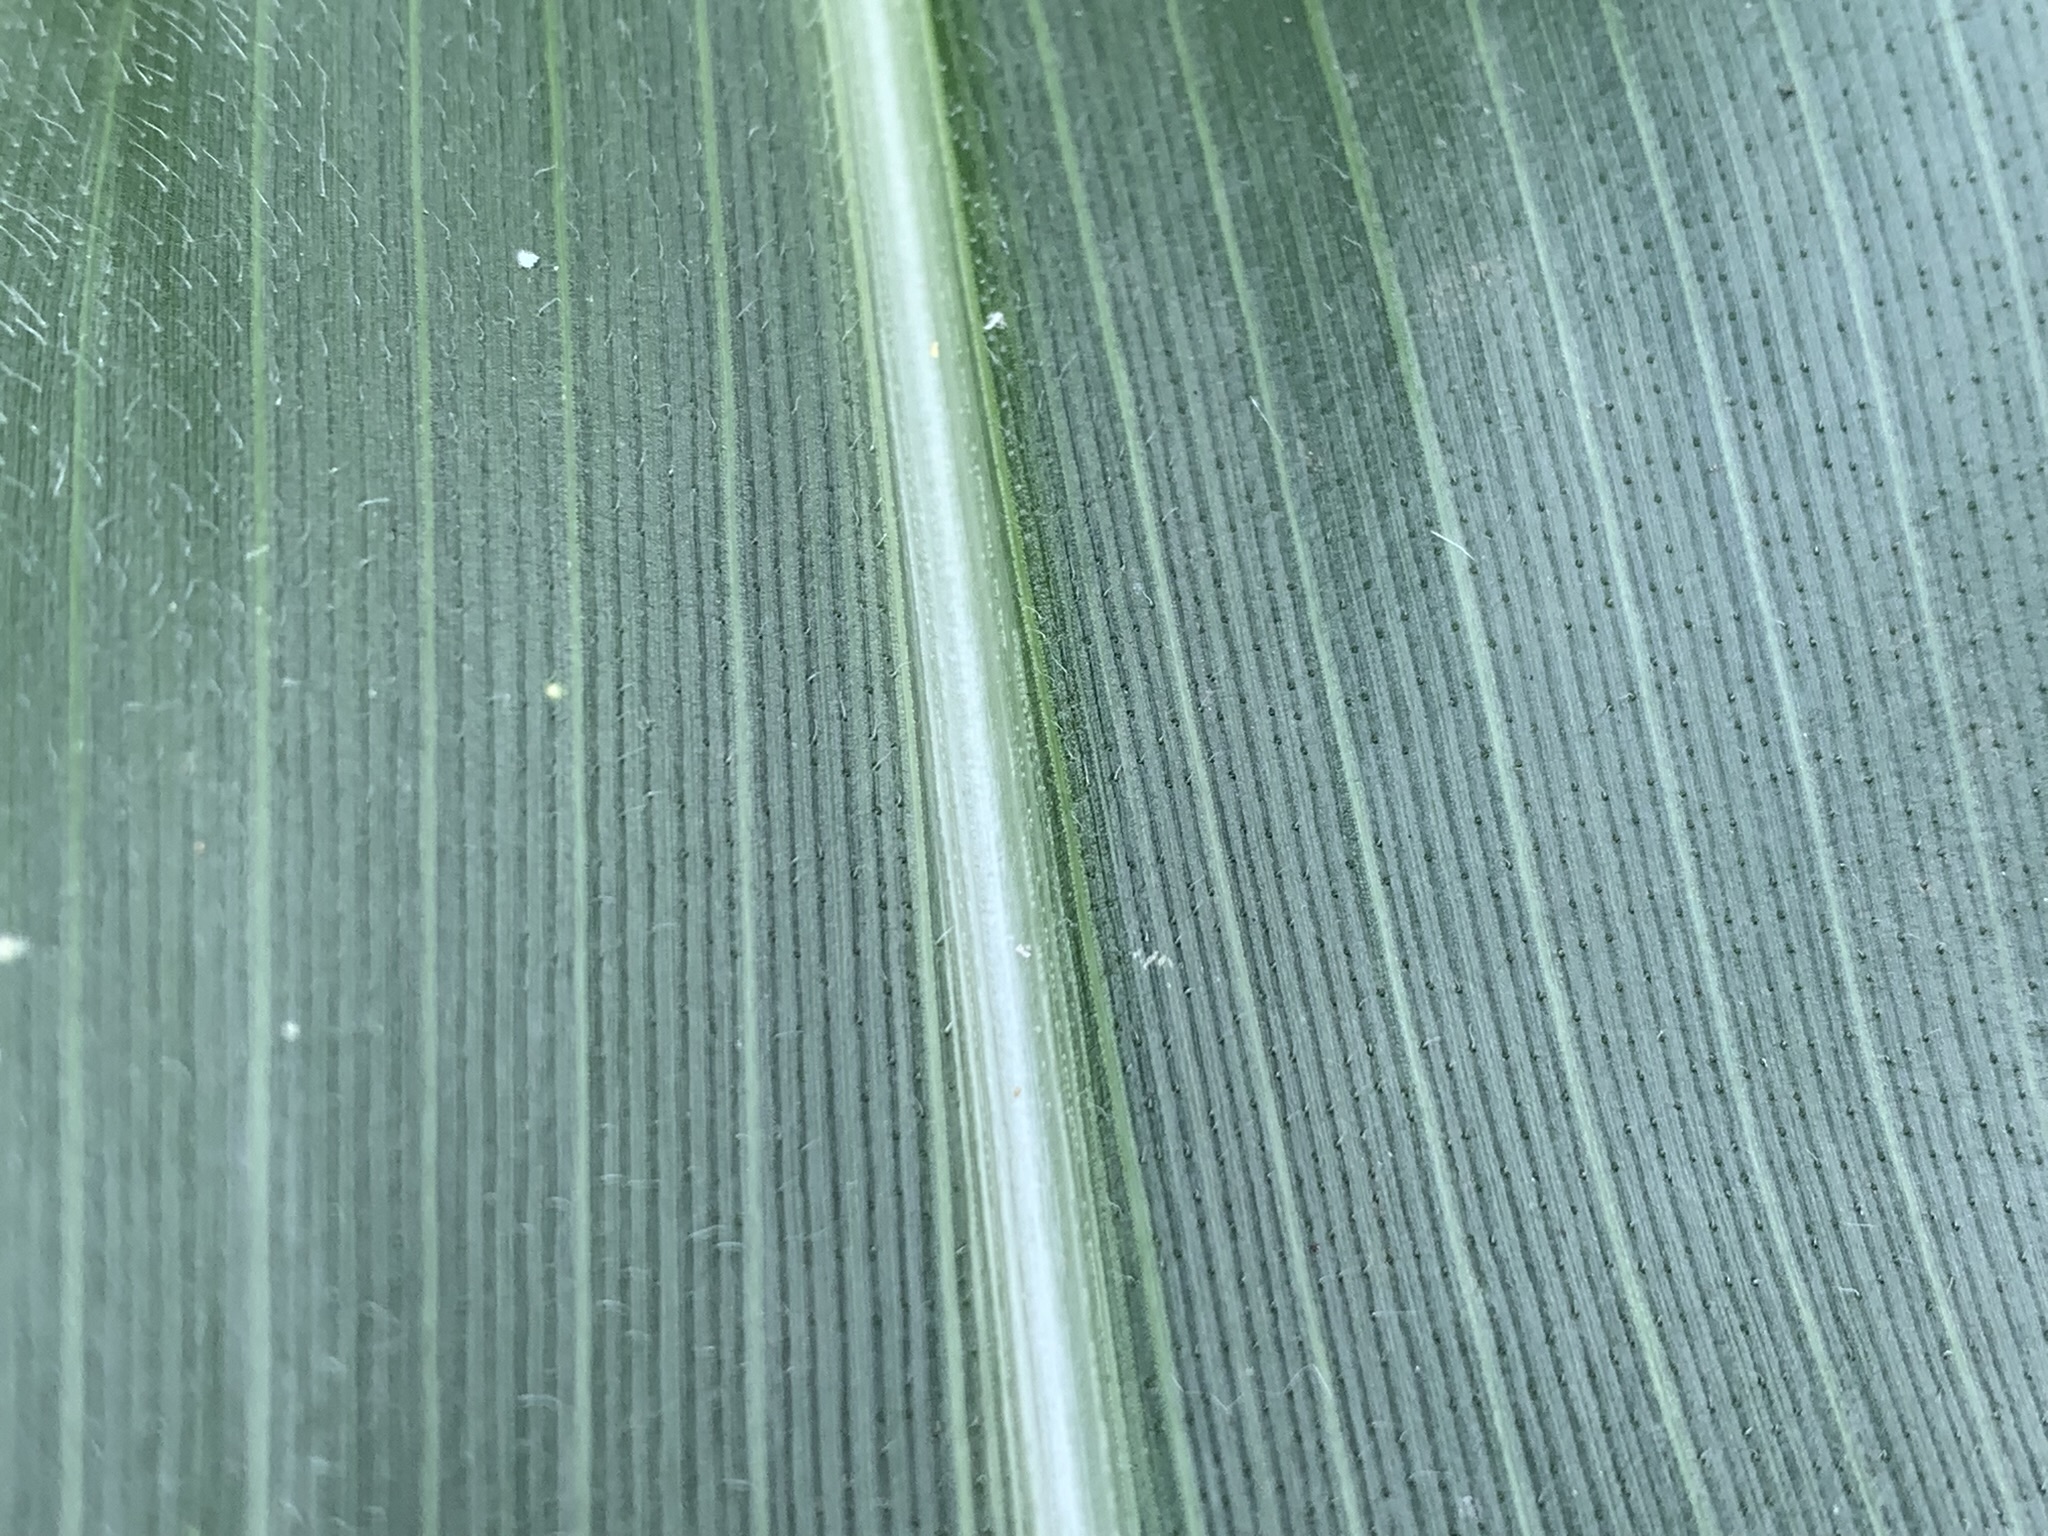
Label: Healthy